Tore Sandberg

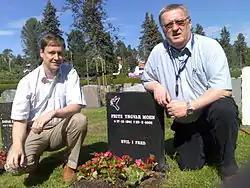
John Christian Elden and Tore Sandberg at Fritz Moen's tombstone

Tore Sandberg (born 23 April 1944) is a Norwegian journalist, non-fiction writer and private investigator.